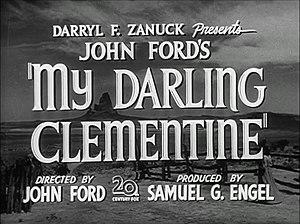
Samuel Gamliel Engel — né le 29 décembre 1904 à Woodridge, mort le 7 avril 1984 à Santa Cruz — est un producteur et scénariste américain, généralement crédité Samuel G. Engel.